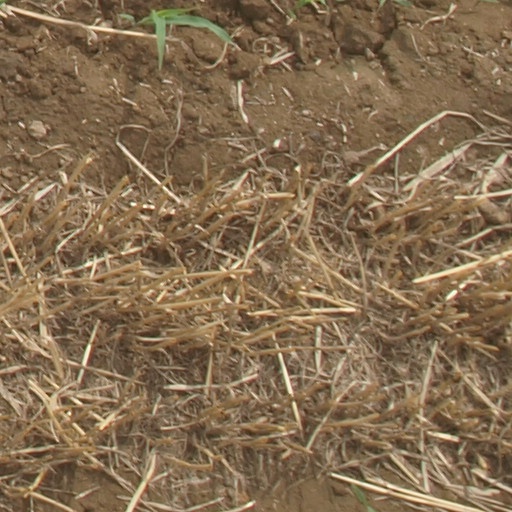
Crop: maize; corn